Leæther Strip

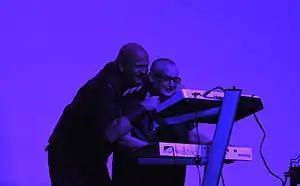
Leæther Strip live at the E-tropolis Festival 2013, Berlin; Claus Larsen and his husband Kurt Grünewald Hansen at the keyboards

Leæther Strip is a Danish musical project founded on 13 January 1988 by Claus Larsen. Its influence has been most felt in the electronic body music and electro-industrial genres. Leæther Strip was one of the earliest and most prominent acts on Germany's now defunct Zoth Ommog record label. For distribution outside of Europe, the music has been licensed to the U.S. labels Cleopatra Records and Metropolis Records. After the demise of Zoth Ommog in 1999, Larsen signed to Bloodline Records, which only released a single before also going out of business. In 2005, Leæther Strip signed with the Belgian-based label Alfa Matrix. On 3 June 2011 Larsen announced his split from Alfa Matrix in order to self-release future material.